Amasya

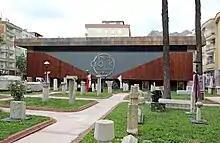
Amasya Archaeological Museum

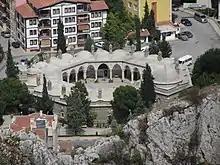
Kapı-Ağası-Madrasah in Amasya

The region's valley structure and this valley structure provide a temperate climate for many fruits growing. Other economic activities in the region include mining, textiles and cement manufacture. Most part of the city's economy comes from agriculture and agricultural products likewise, greenstuffes and fruit production are also important incomes for the Amasya's economy. Villages have economically concentrated relations with districts of Amasya. In recent years, electrical machine production and household tools (ankastre, kitchen tools, exhauster, paddle box), agriculture and woodcraft machines, textile and food industry was developed in the Merzifon district of Amasya.